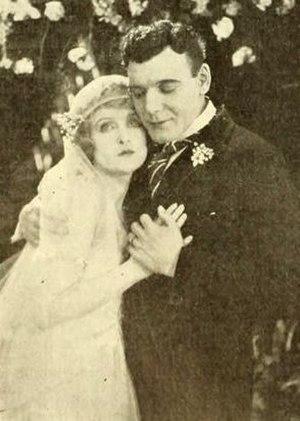
May Allison née le 14 juin 1890 et morte le 27 mars 1989, est une actrice américaine, dont les succès remontent à la période du cinéma muet.